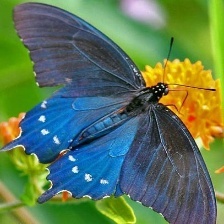
Species: PIPEVINE SWALLOW